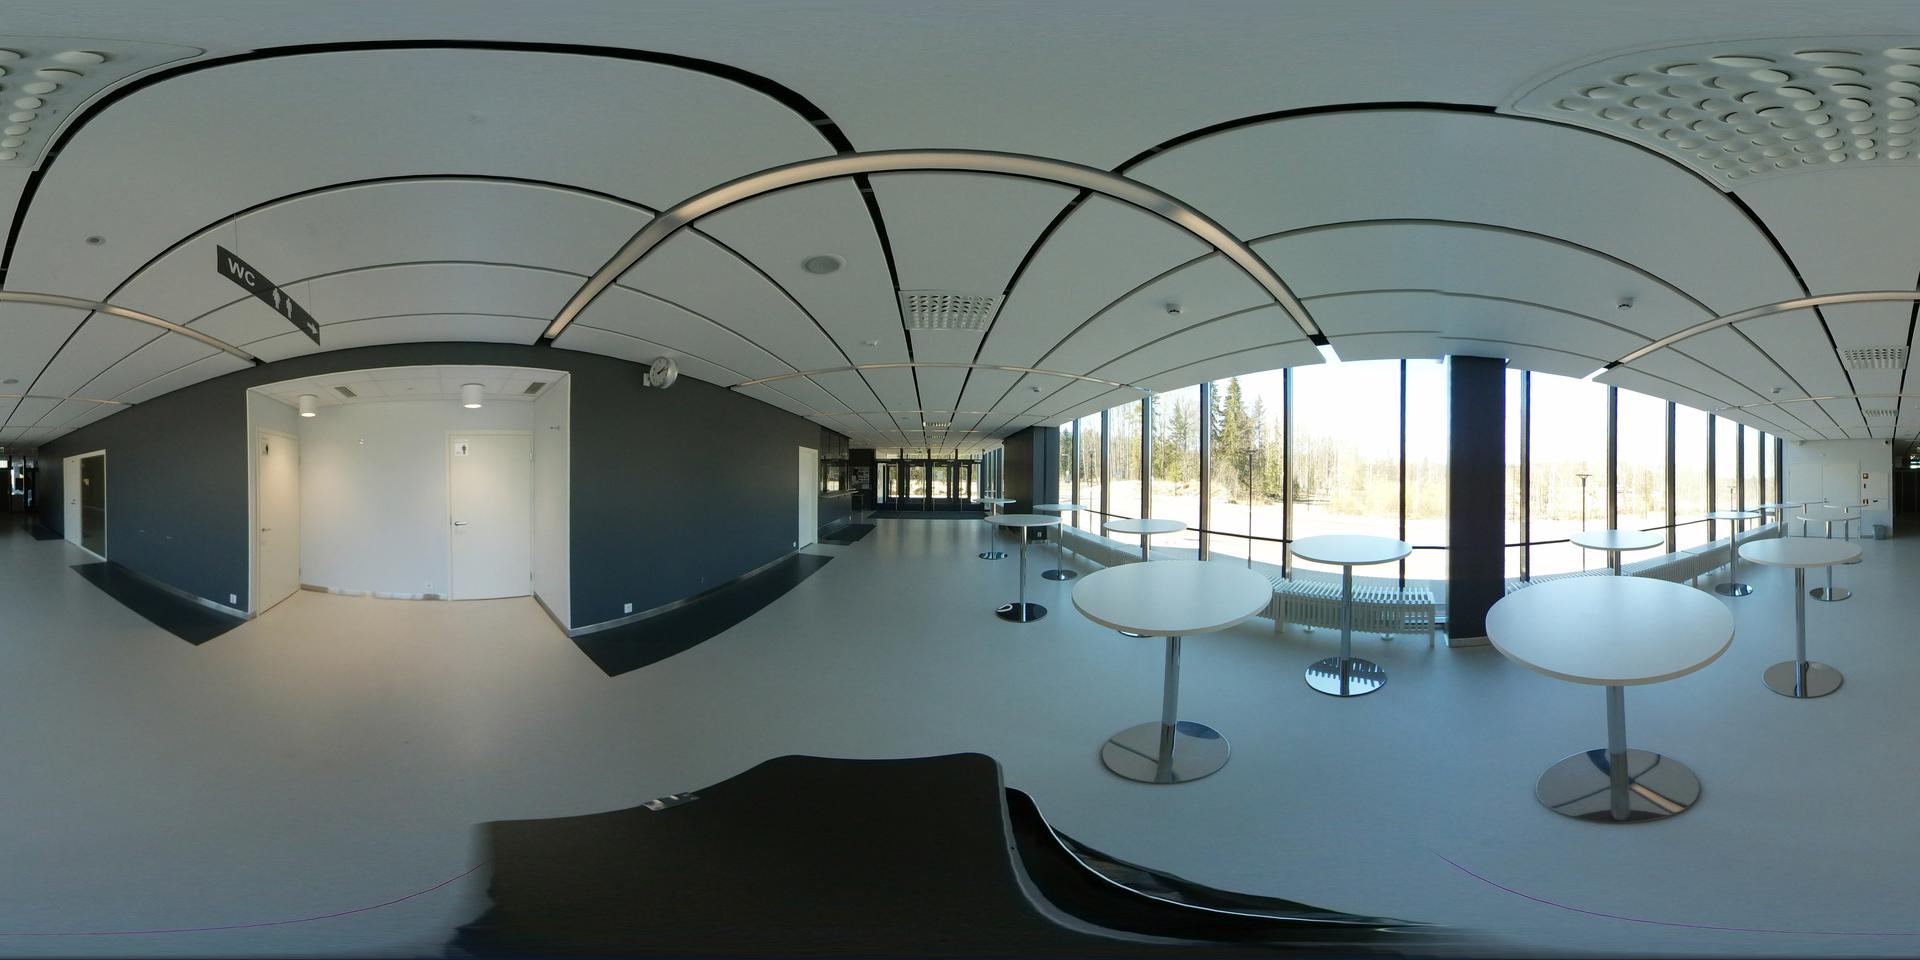
Referred object: the black restroom sign on the ceiling

Referred object: The round analog clock with a silver metallic casing mounted on the wall.